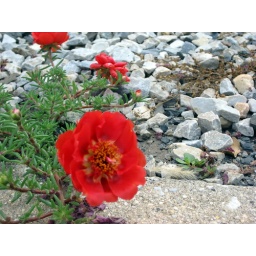
This plant is growing and thriving in the space between the sidewalk and a gravel parking spot.